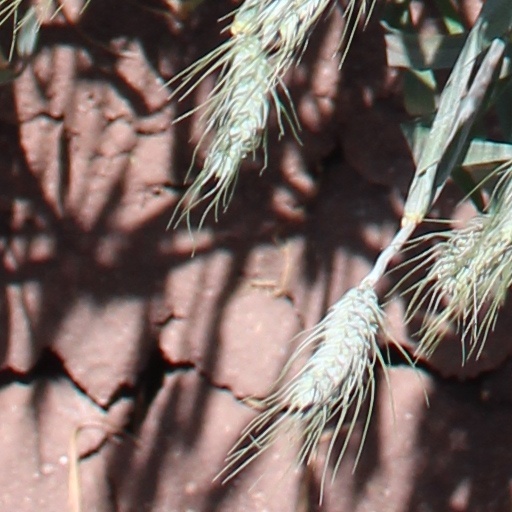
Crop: wheat